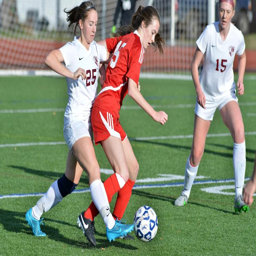
person tried to keep the ball away from person .